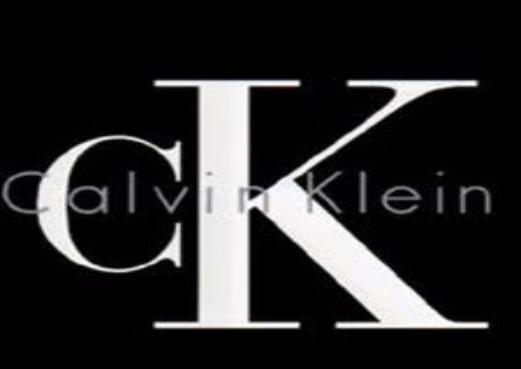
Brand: Ck Calvin Klein-1
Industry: Clothes